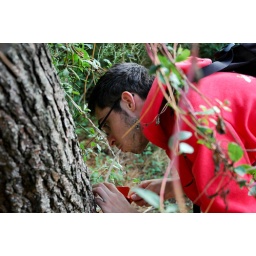
Ant field trip in France, west coast (44)